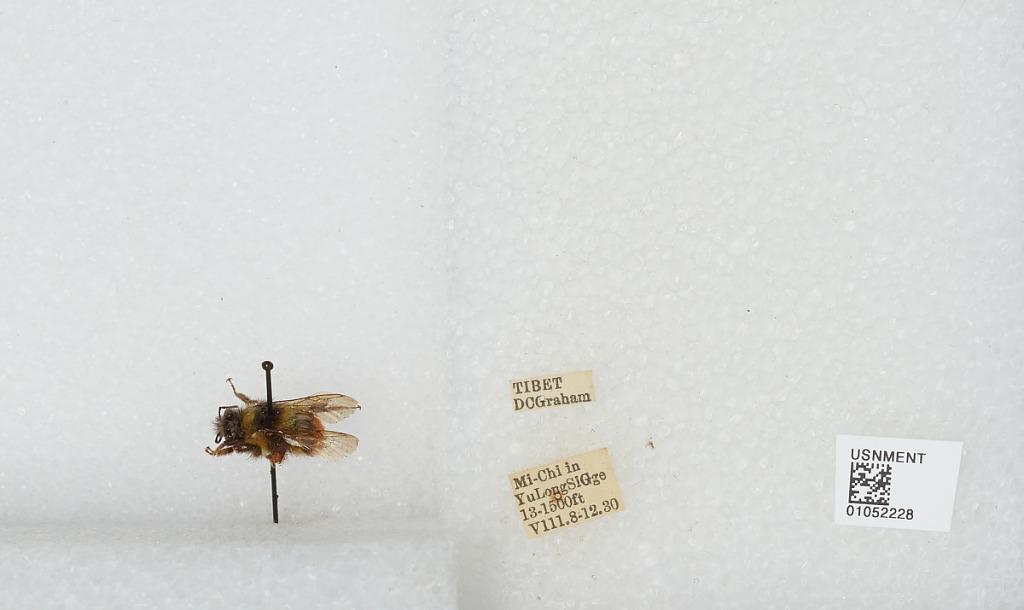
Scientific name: Bombus sp.
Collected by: D. Graham
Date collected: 1930-8-8
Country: China
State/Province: Tibet Autonomous Region
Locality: Mi-Chi in Yu Long Si Gge